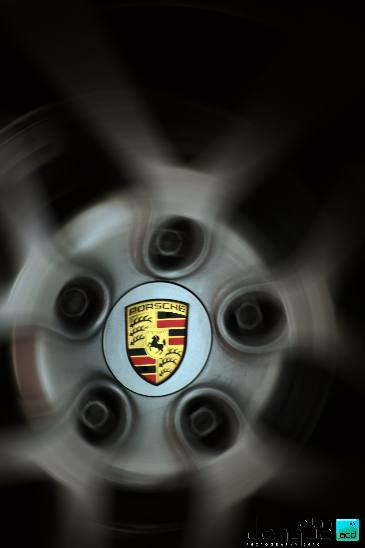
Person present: No